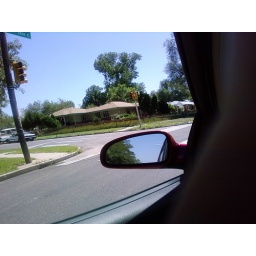
Just one of the many brick houses in denver. Plus a car mirror.